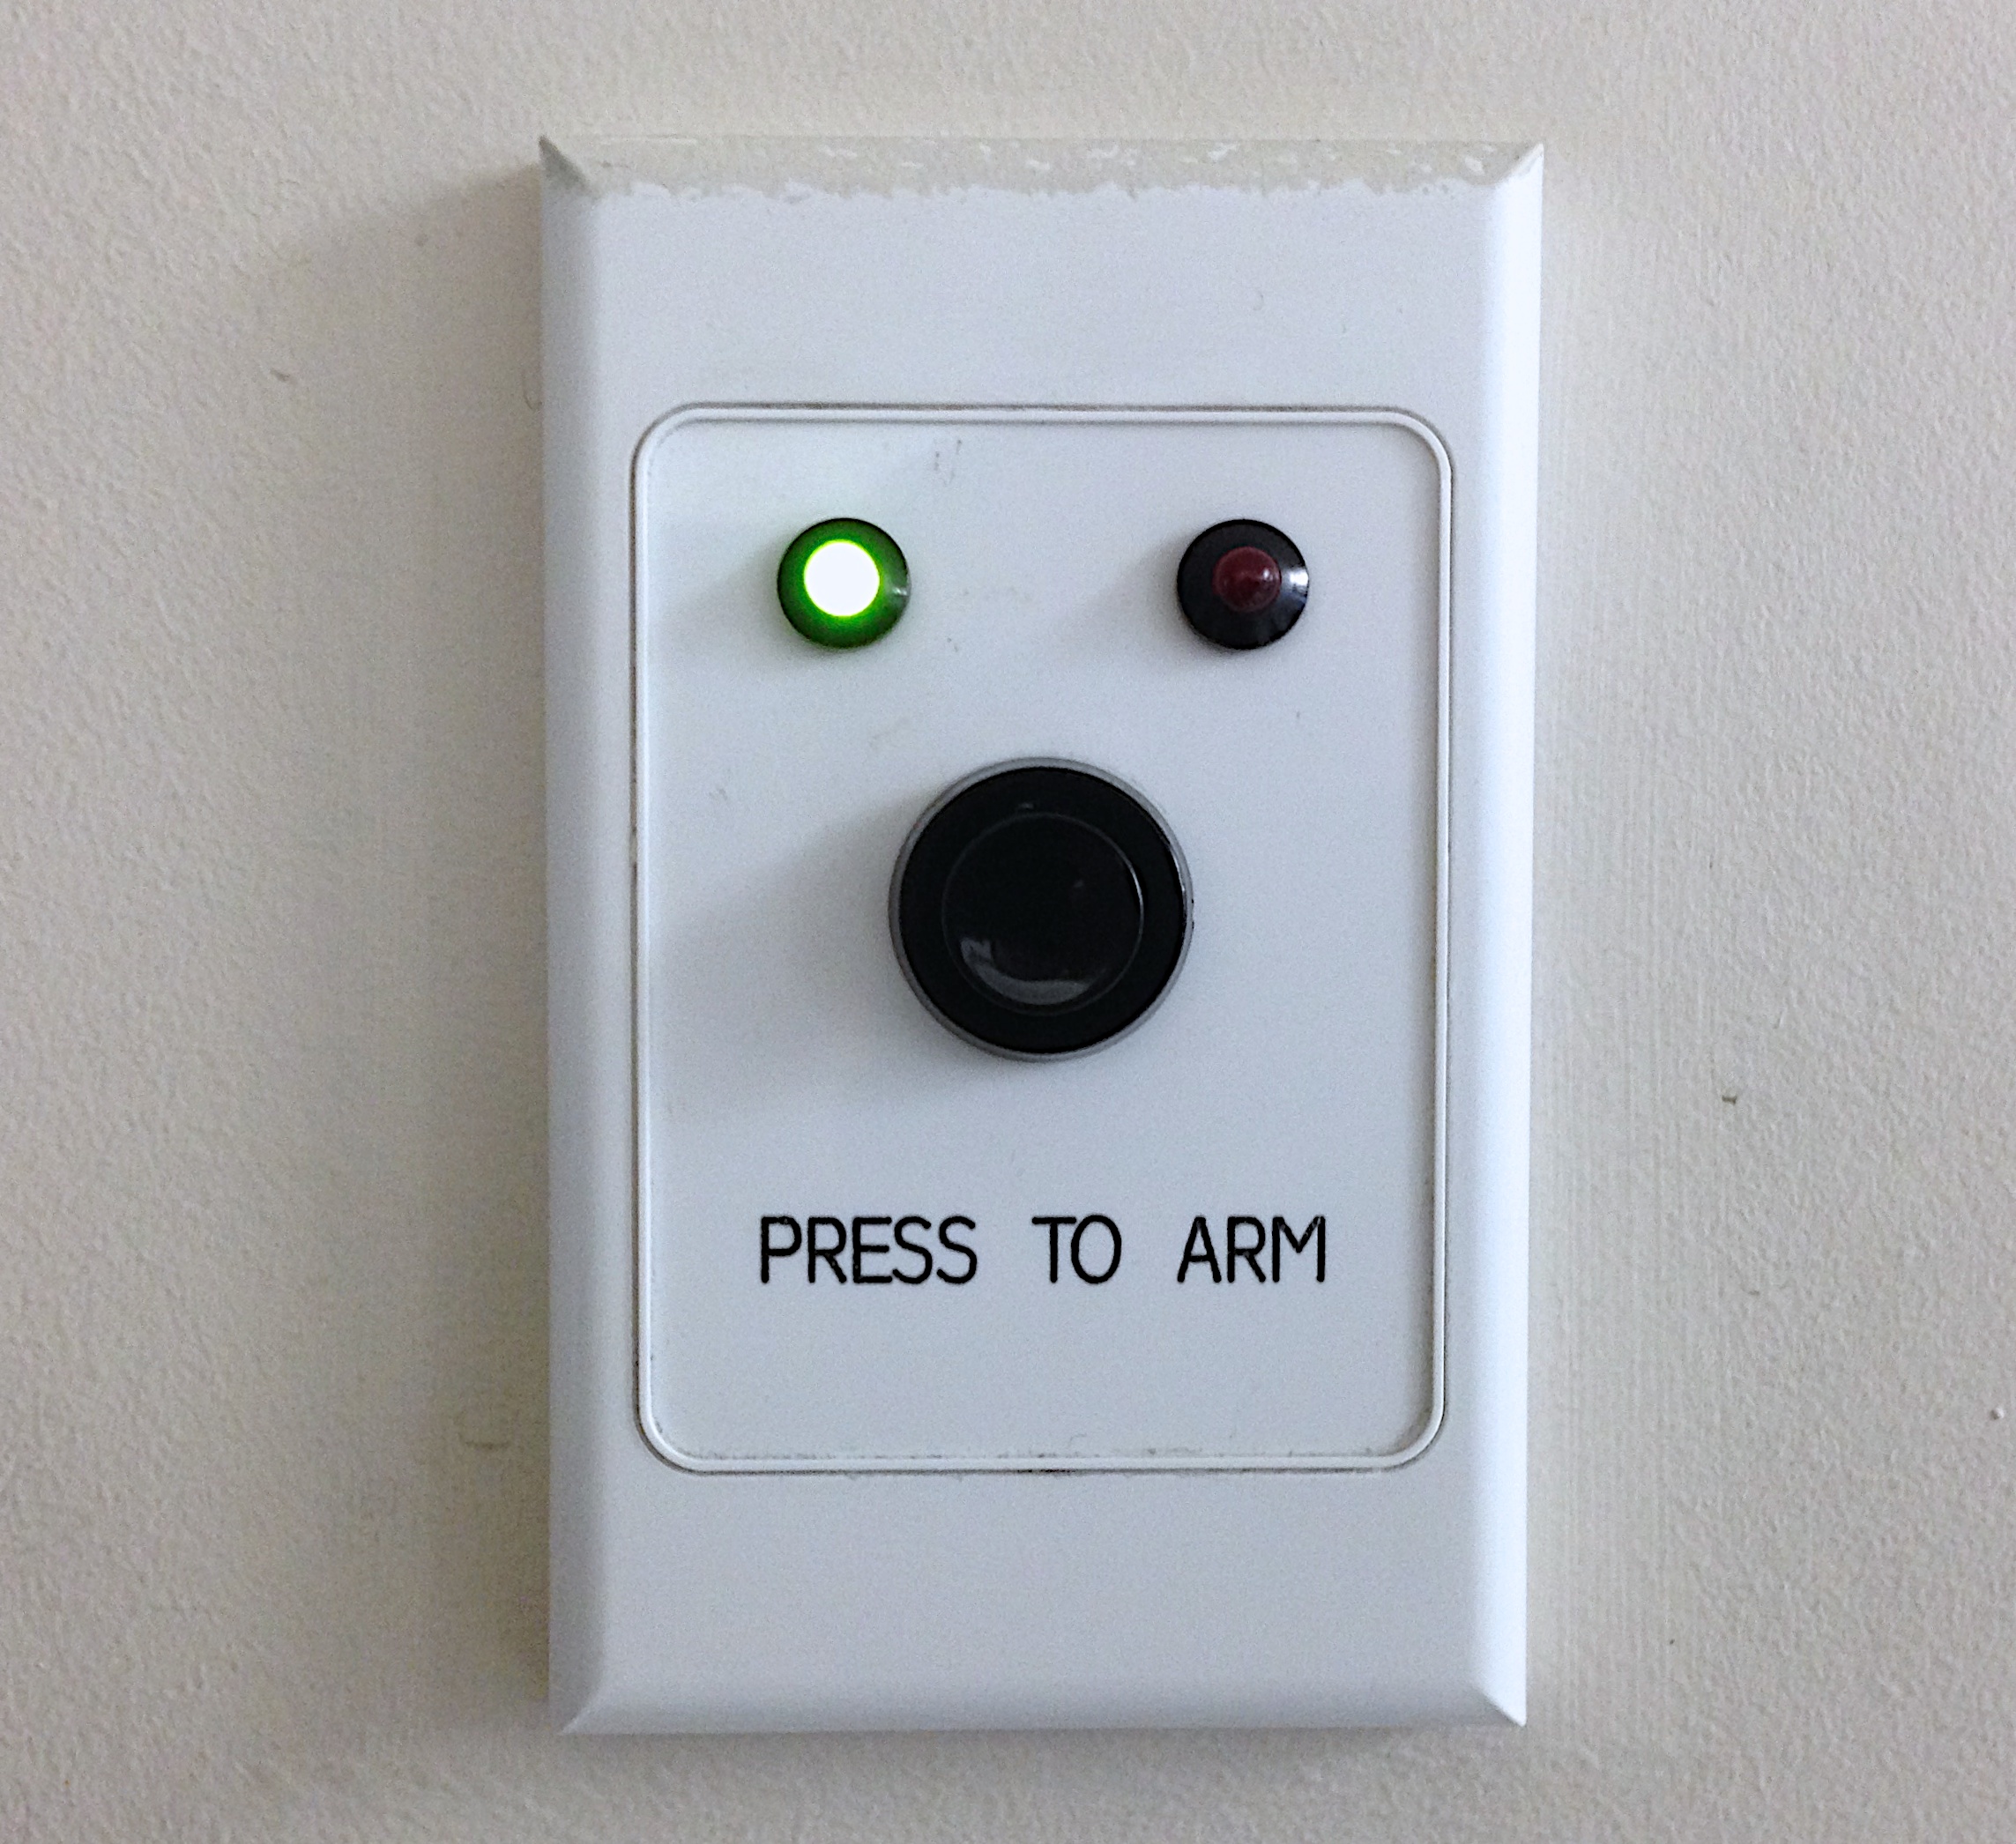
technology, product, electronics, power supply, electronic device, electronics accessory, ac power plugs and socket outlets